Help Wanted (video game)

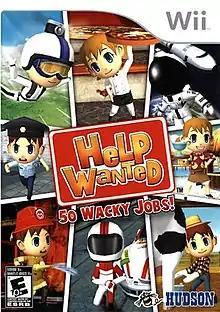
North American box art

Help Wanted: 50 Wacky Jobs! (or Help Wanted for short), known as in Japan, and Job Island: Hard Working People in the PAL region, is a game that features a collection of various Wii Remote-based minigames. The game offers a story mode (Employment Office), quick play mode (Career Fair), and multiplayer mode (Job Battle). However, only 15 of the 50 jobs can be played in multiplayer mode. The game is developed and published by Hudson Soft and was released in Japan for Nintendo's Wii on November 27, 2008, in Europe on March 13, 2009, in Australia on March 27, 2009, and in North America on May 12, 2009.